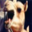
Label: camel